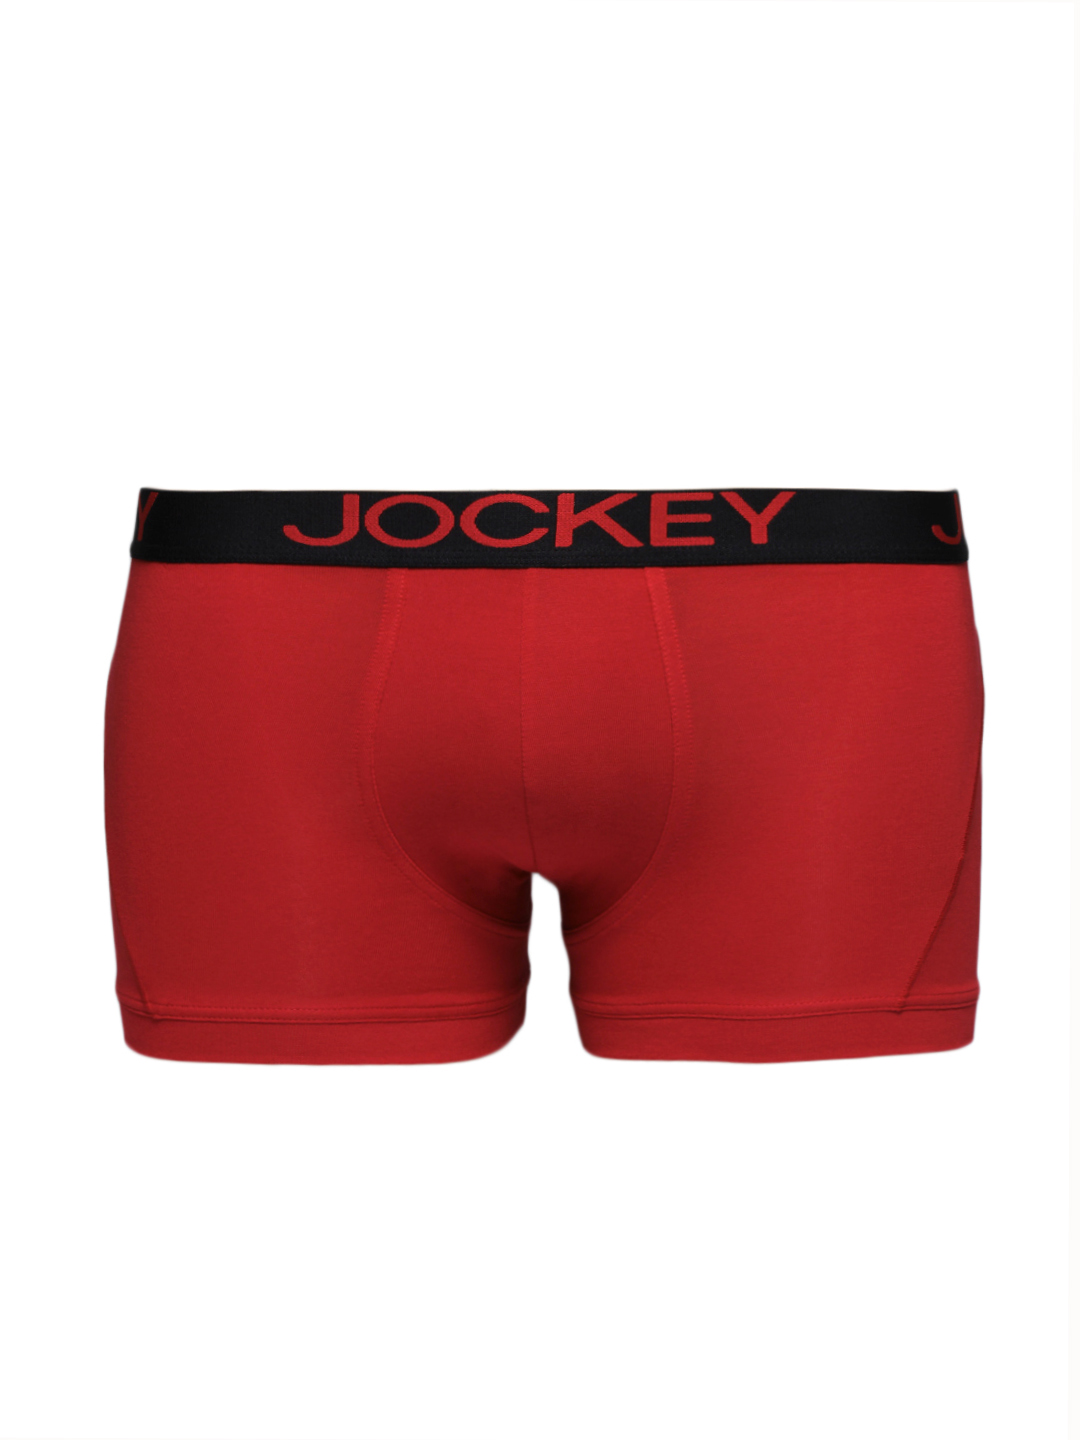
Jockey ZONE STRETCH Men Zone Stretch Red Trunks US20
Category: Apparel / Innerwear / Trunk
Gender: Men
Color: Red
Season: Winter 2016
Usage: Casual